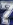
Number: 7